Palace Theatre, Mansfield

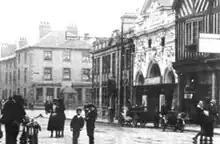

The Palace Electric Theatre opened on Tuesday 13 December 1910. It was the first cinema in the town and only showed silent films at first. In 1949 the cinema was converted to a live theatre, featuring famous names such as Larry Grayson, Steve Lawrence and Hilda Baker.